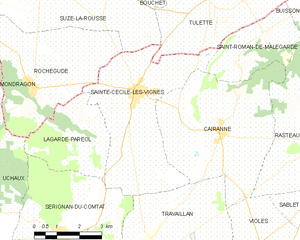
Carte des communes françaises Sainte-Cécile-les-Vignes